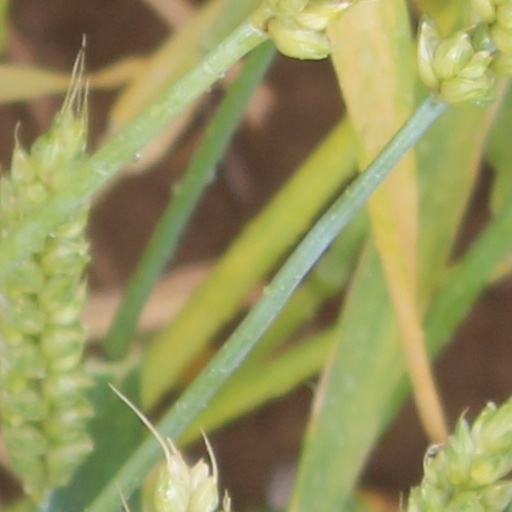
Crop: wheat